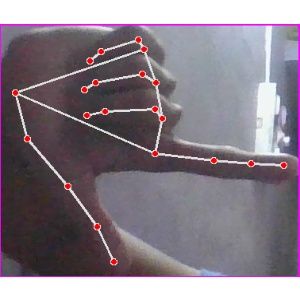
अक्षर: ख